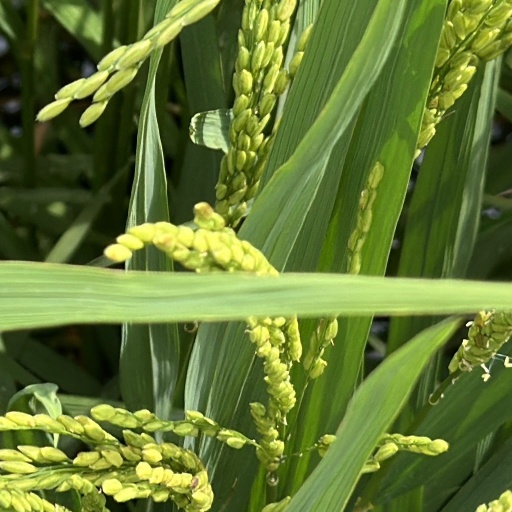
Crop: rice